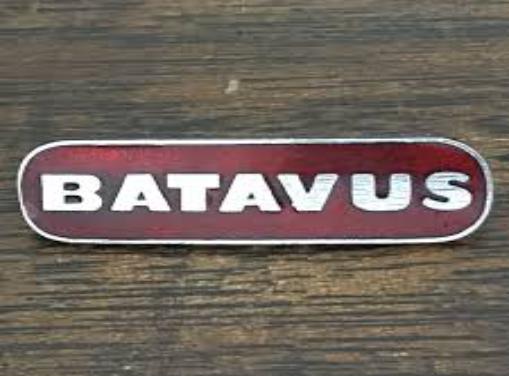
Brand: batavus
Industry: Transportation